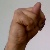
The image shows a hand gesture representing the letter 'N' in Indian Sign Language.